Trivalent group 14 radicals

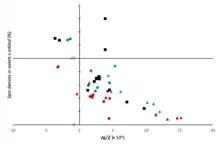
The correlation of the spin density in the valence s orbital (calculated by the ratio of the isotropic hyperfine coupling constant to the theoretical hyperfine splitting in a pure s orbital) against the g-shift (normalized by the spin-orbit coupling constant). (Black) Si, (Blue) Ge, (Red) Sn, and (Green) Pb. (Circles), (Triangles), (Square). Spin-orbit coupling constants from

Electron paramagnetic resonance has been paramount for the study of trivalent tetrels as the hyperfine coupling to the tetrel reveals the orbital in which the unpaired electron resides, and the orbital composition directly correlates to the structure of the molecule. The isotropic component of the hyperfine coupling to the central tetrel scales proportionally with the spin density in the valence s orbital on that atom (see the Figure on the right). By comparing this isotropic hyperfine coupling constant to the theoretical hyperfine splitting of an electron in a pure valence s orbital, one can calculate the percent of the unpaired spin density in the valence s orbital. Similarly, the ratio of the anisotropic hyperfine coupling constant to the anisotropic hyperfine coupling of a single electron in a pure atomic p orbital reveals the percent of spin occupation in a valence p orbital. However, measurement of the anisotropic component of the hyperfine tensor are more difficult and not as frequent in literature.